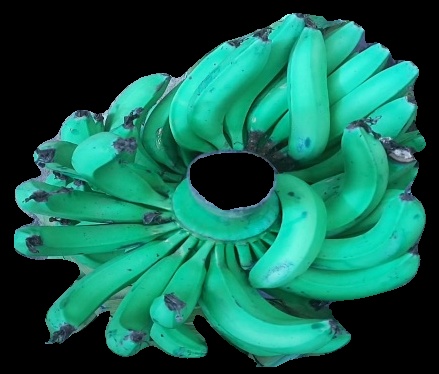
Variety: pachbale
Grade: grade3